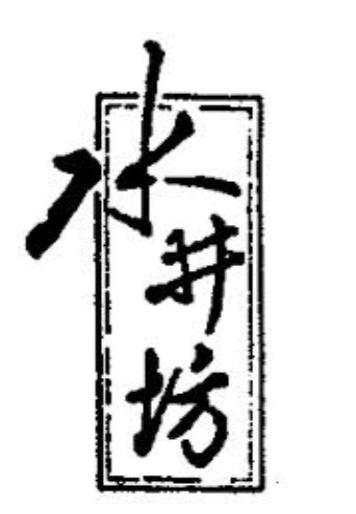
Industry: Food